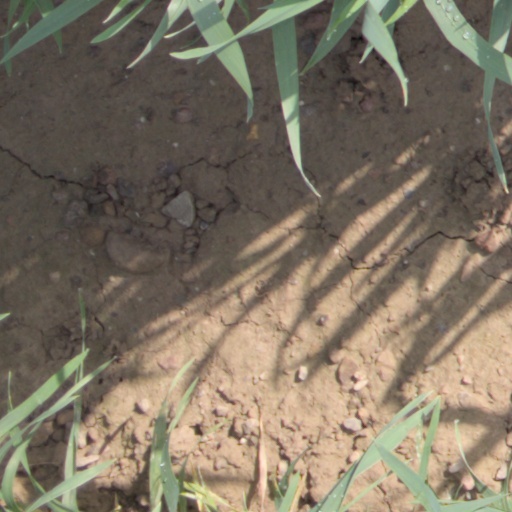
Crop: wheat